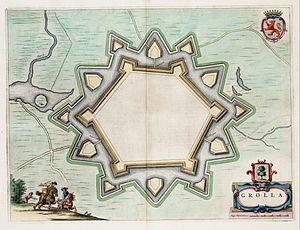
Le siège de Groenlo ou siège de Grolle se déroule du 1ᵉʳ au 10 juin 1672, pendant la Guerre de Hollande entre les forces combinées de France, de l'Électorat de Cologne et de la Principauté épiscopale de Münster et la petite ville néerlandaise de Groenlo. Il se termine par la reddition de la ville.